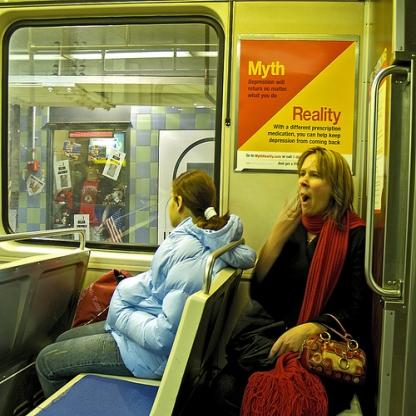
Scene: Indoor